Theme Park Mystery

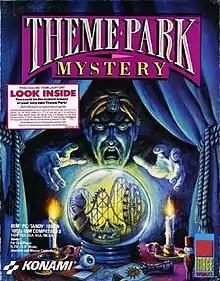
C64 box art (US)

Theme Park Mystery is an adventure video game developed by Brian Howarth and Taeman Irmak released in 1990, for the Amiga published by Konami. It was also released to the Atari ST and MS-DOS later in 1990. The game features themes and activities surrounding a haunted and gruesome amusement park.